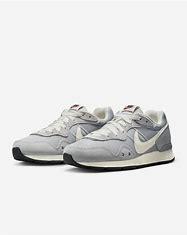
Brand: Nike
Model: Venture Runner